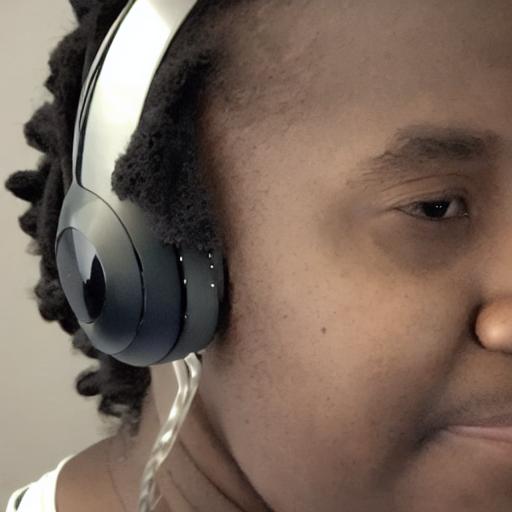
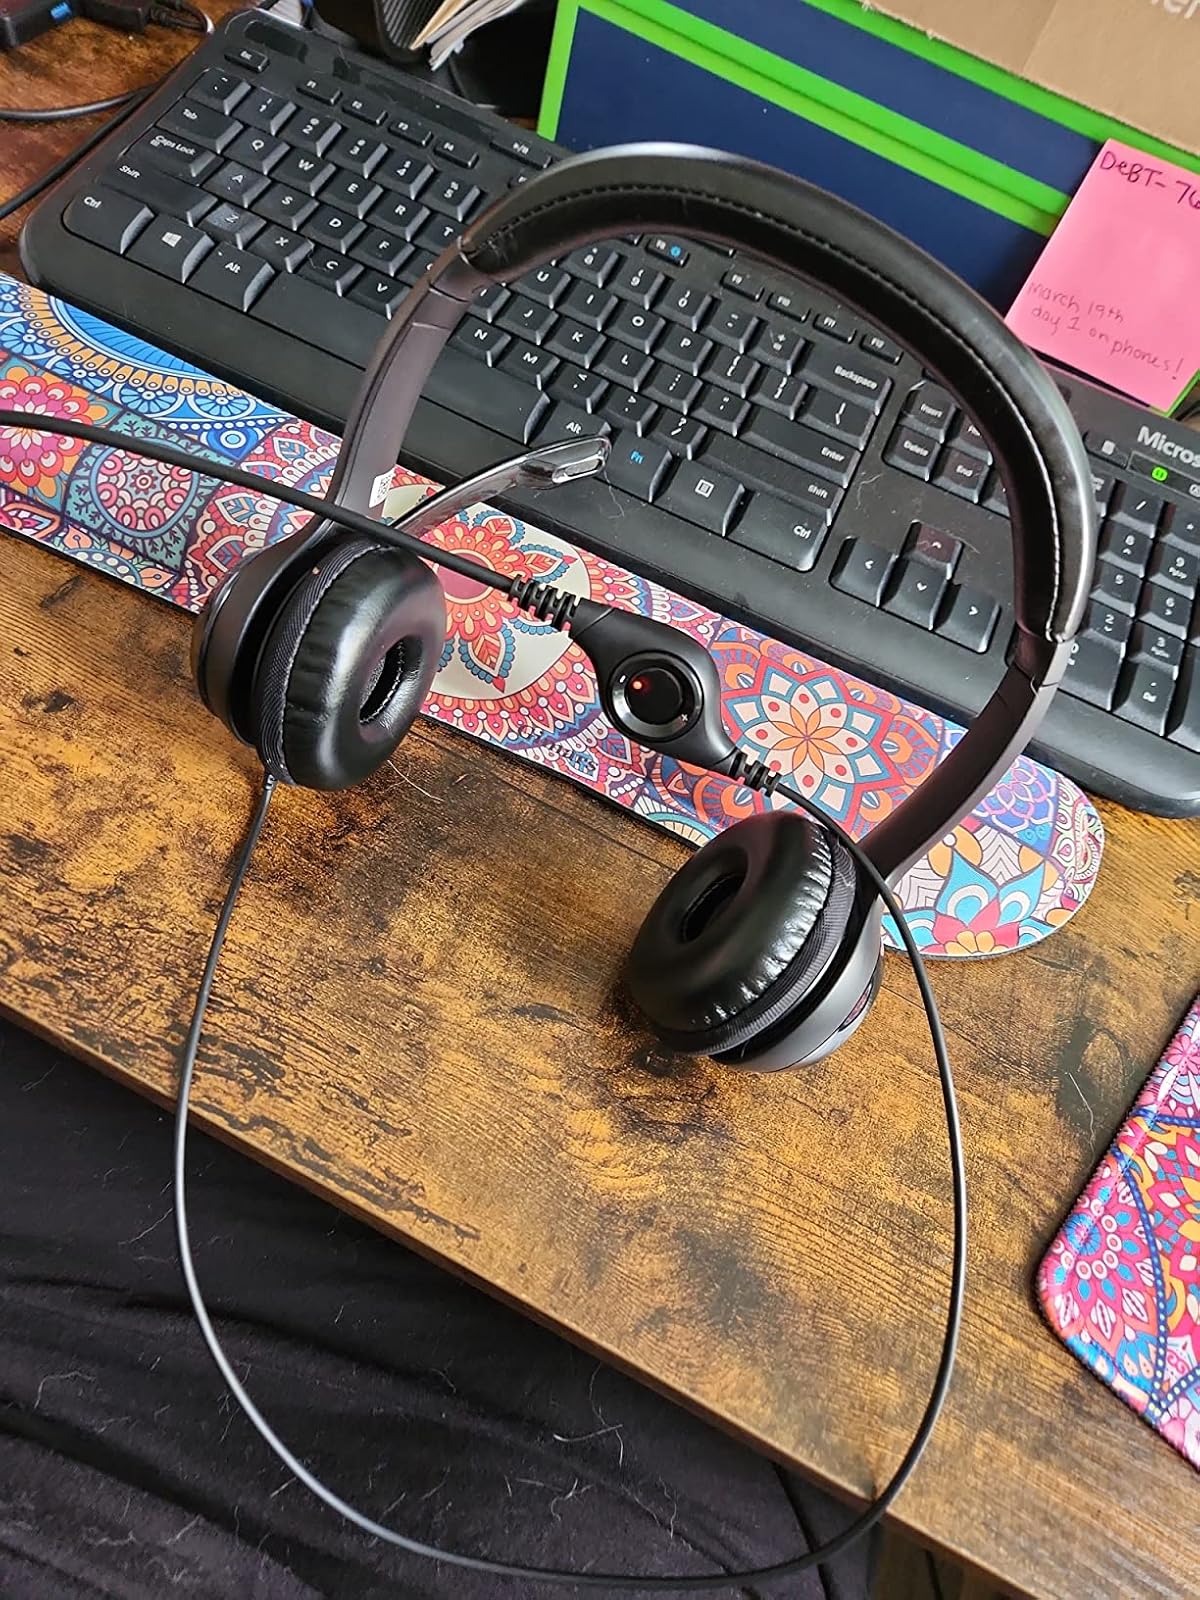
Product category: headphones
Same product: no